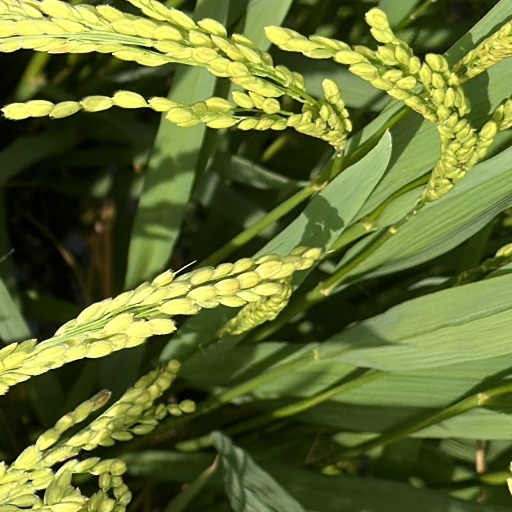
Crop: rice